Snowy-throated kingbird

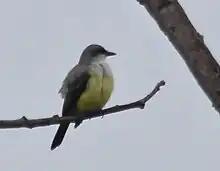
South of Guayaquil, Ecuador

The snowy-throated kingbird is long; one male weighed . The sexes have the same plumage. Adults have a gray crown and nape with a partially hidden yellow patch in the center of the crown. They have a thin black band on the forecrown and lores that widens into a mask to the ear coverts. Their upperparts are mostly pale gray with more olive on the lower back and rump. Their wings are dusky with whitish edges on the coverts and secondaries. Their tail is blackish with a square tip. Their cheeks and throat are white that darkens to pale gray on the breast. Their belly and undertail coverts are pale yellow. They have a dark iris, a black bill, and black legs and feet.